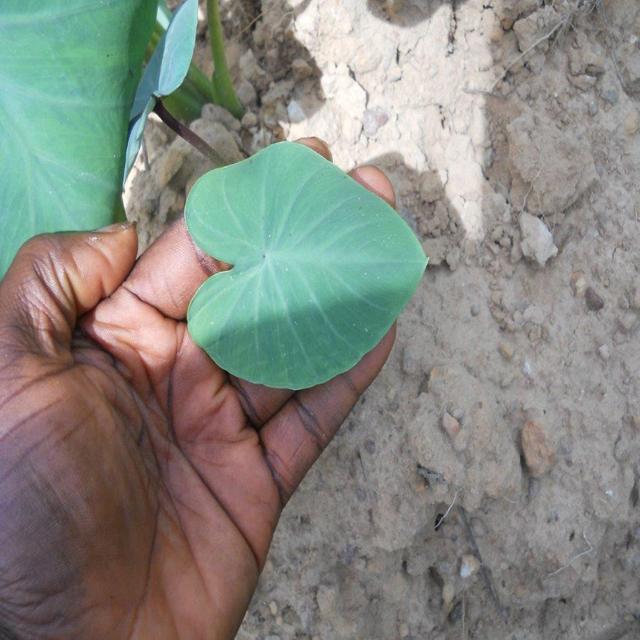
Label: Healthy